Araucariaceae

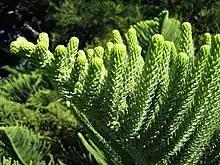
"Araucaria heterophylla"

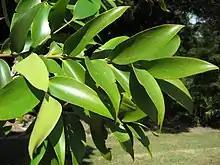
"Agathis robusta"

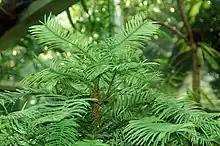
"Wollemia nobilis"

Araucariaceae is classified under the order Pinales, class Pinopsida of the division Pinophyta. The division includes all living conifers. Recently however, some authorities treat Araucariaceae as a separate order, Araucariales.